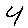
Label: 4